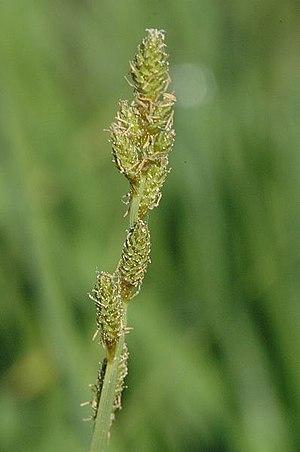
Cette liste de Tracheophyta de Bosnie-Herzégovine, ainsi que d’espèces introduites est un aperçu incomplet d’espèces de mousses, de fougères, de gymnospermes et d’angiospermes citées dans la littérature disponible en langues bosniaque, croate, serbe et serbo-croate. Cet aperçu n’inclue pas des espèces cultivées ni celles occasionnellement introduites.